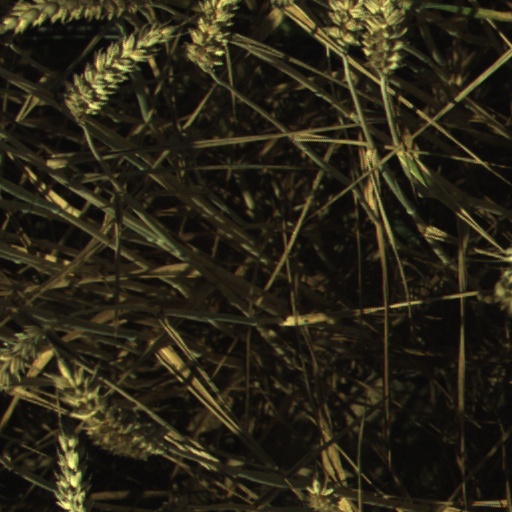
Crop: wheat